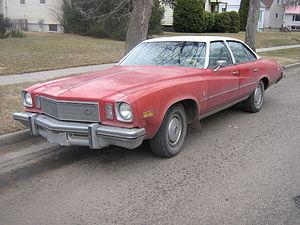
Le nom Buick Regal a d'abord été utilisé par la firme automobile américaine Studebaker, mais quelques années après que celle-ci a cessé de produire des voitures, le nom fut repris par Buick pour désigner une version plus luxueuse de son modèle intermédiaire Buick Century en 1973.